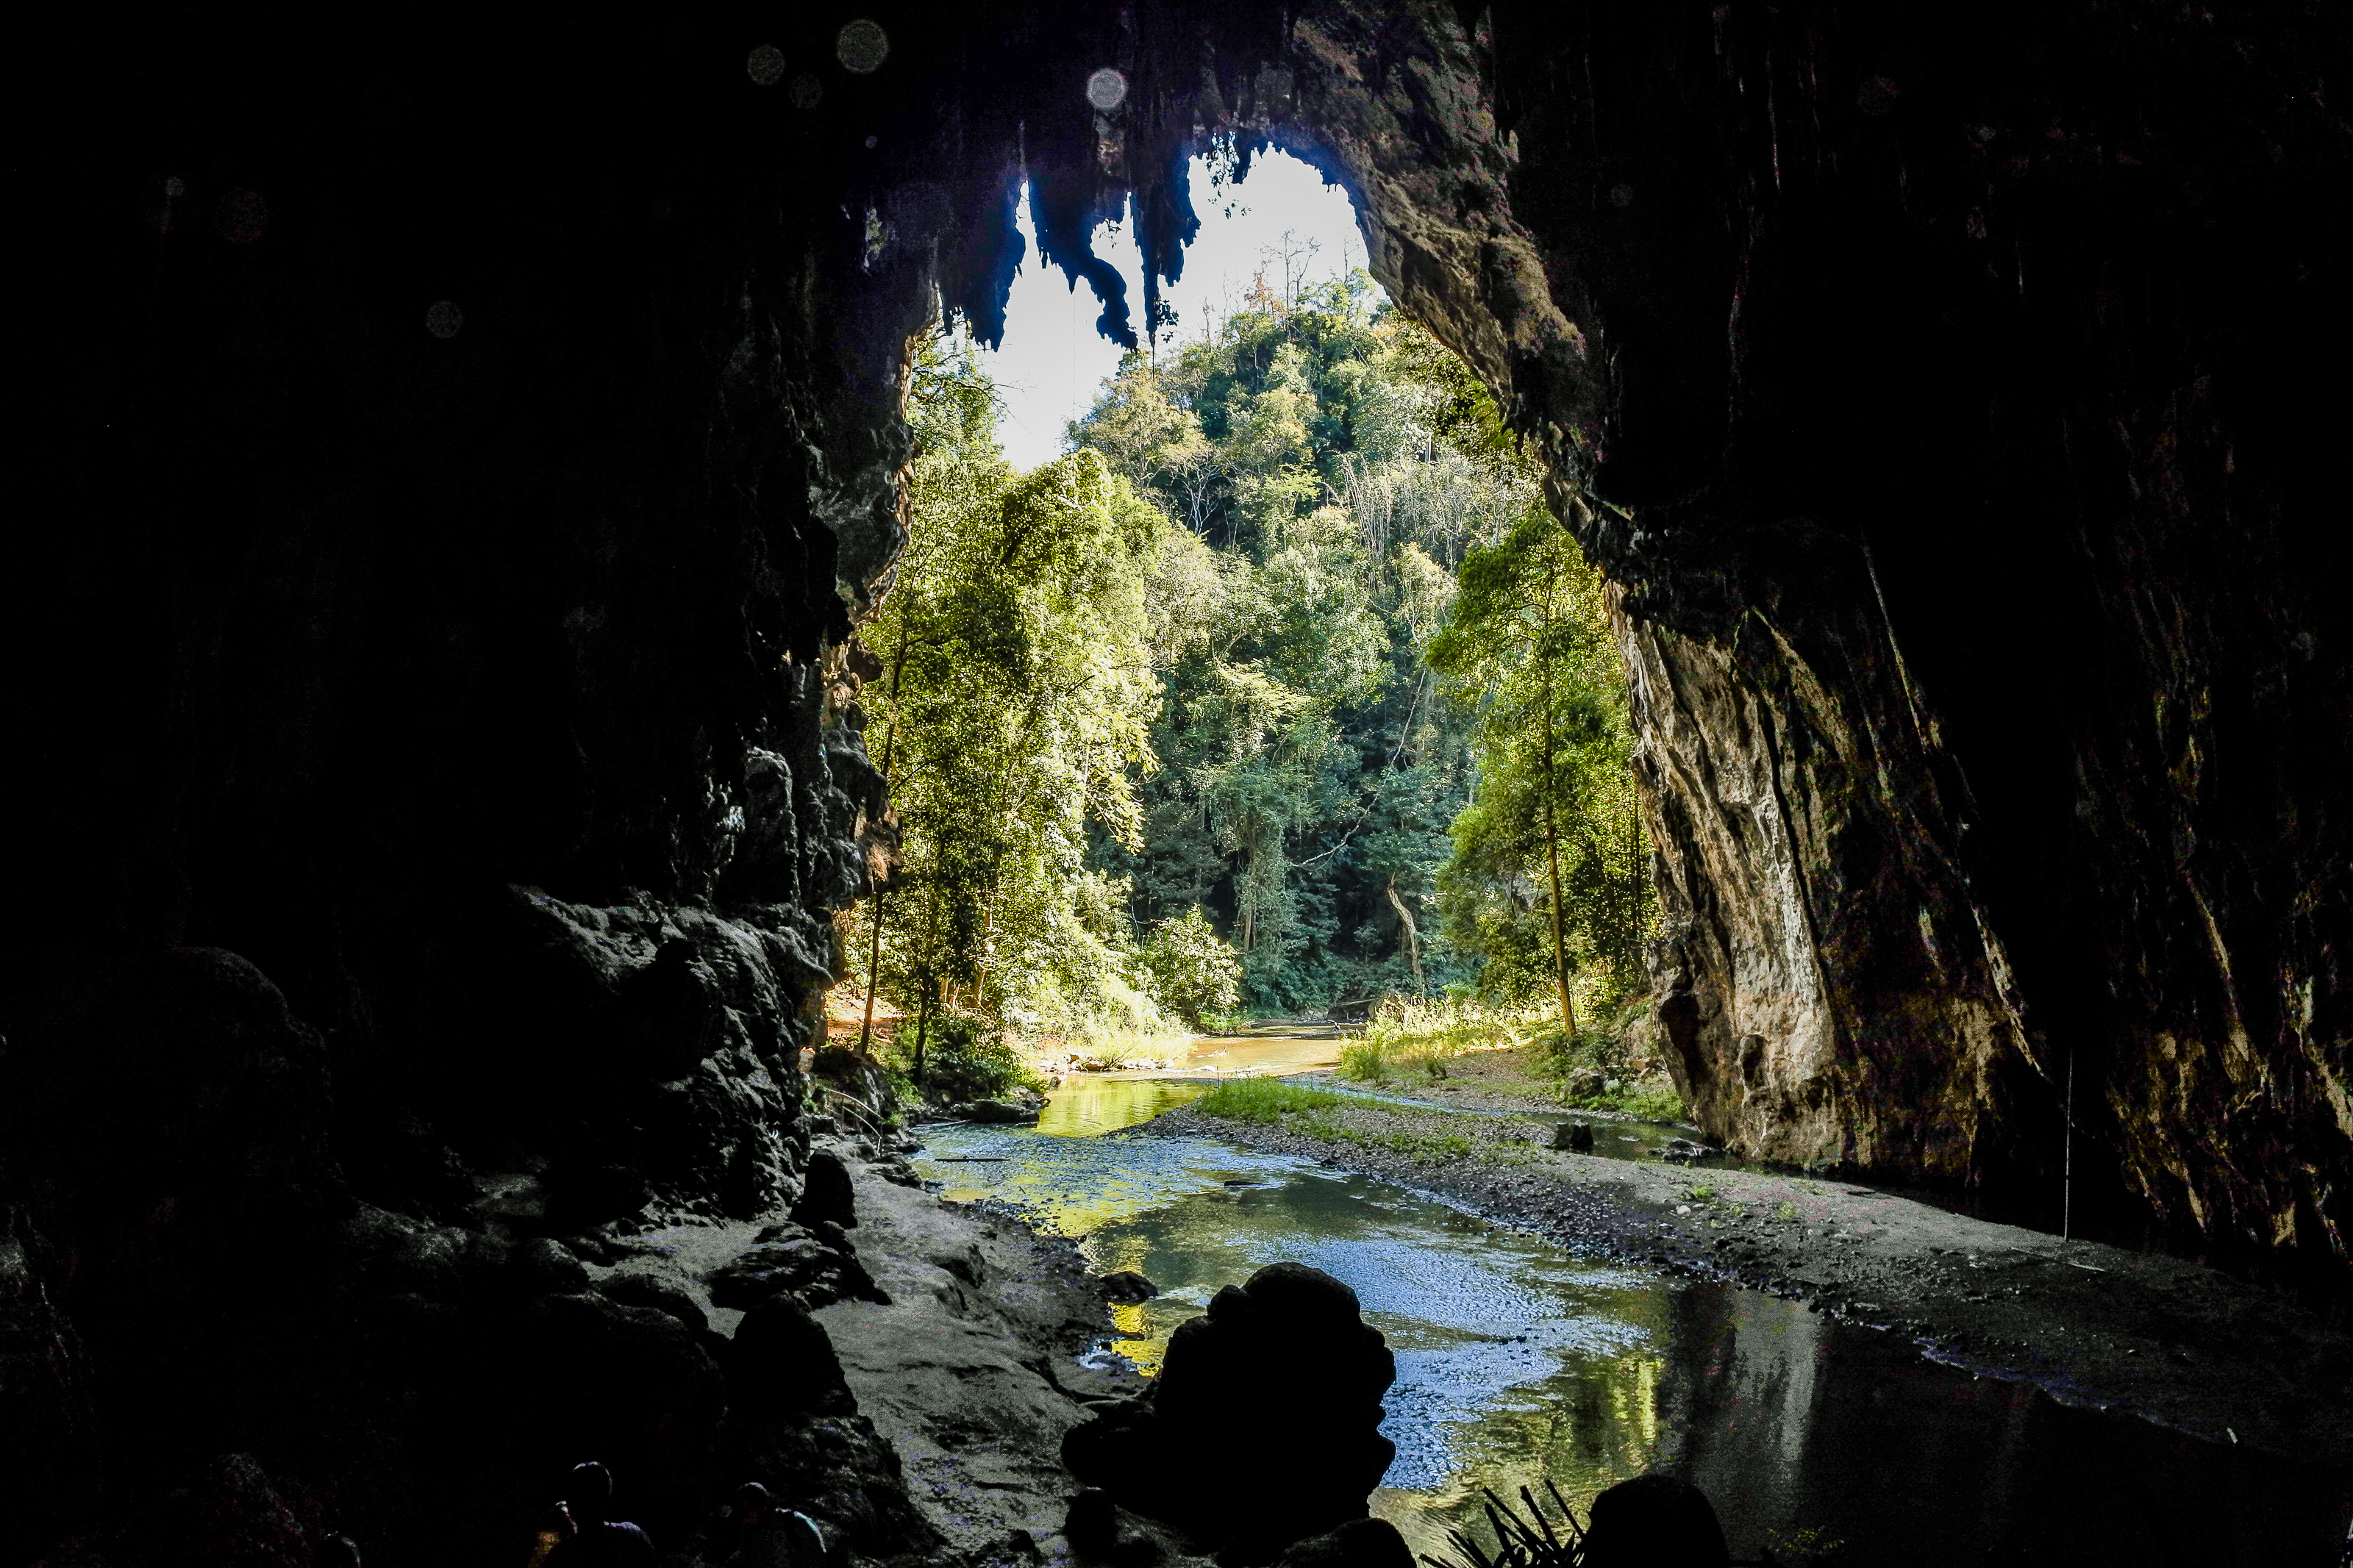
lod, tourism, geology, inside, scenic, sun, interior, lot, rock, amazing, beautiful, mountain, limestone, tham, walking, thailand, dark, pai, cave, famous, green, natural, nature, asia, stalagmite, people, water, lifestyle, stone, adventure, mae hong son, outdoor, attraction, light, underground, background, person, stalactite, backpack, fish, sunset, silhouette, river, travel, landscape, formation, tree, nature reserve, sky, sea cave, watercourse, coastal and oceanic landforms, leaf, darkness, erosion, reflection, plant, forest, lake, fluvial landforms of streams, national park, world